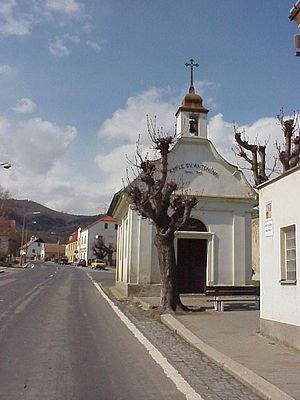
Přestanov est une commune du district et de la région d'Ústí nad Labem, en Tchéquie. Sa population s'élevait à 396 habitants en 2018.